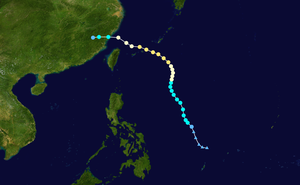
La saison cyclonique 2013 n'a pas de date spécifique de début ou de fin selon la définition de l'Organisation météorologique mondiale. Cependant, les cyclones tropicaux dans ce bassin montrent un double pic d'activité en mai et en novembre. Les vents dans le Pacifique ne sont pas enregistrés sur une minute mais sur dix minutes.